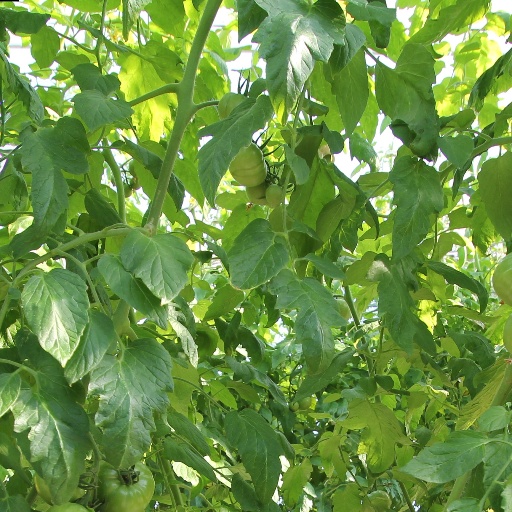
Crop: tomato